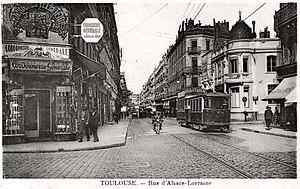
Carte postale ancienne, sans mention d'éditeur
Toulouse, est une commune du Sud-Ouest de la France. Capitale au Vᵉ siècle du royaume wisigoth, une des capitales du royaume d'Aquitaine, capitale du comté de Toulouse fondé en 852 par Raimond Iᵉʳ et capitale historique du Languedoc, elle est aujourd'hui le chef-lieu de la région d'Occitanie, du département de la Haute-Garonne, et le siège de Toulouse Métropole. Elle était également le chef-lieu de l'ancienne région Midi-Pyrénées jusqu'à sa disparition au 1ᵉʳ janvier 2016.